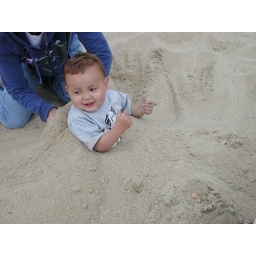
We had some sand in our house when we got home...